Brendale v. Confederated Yakima Indian Nation

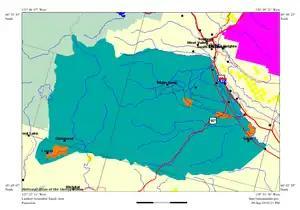
Yakama Indian Reservation map

The Yakama Nation is an Indian tribe with its reservation in southern Washington. The tribe comprises 14 distinct Indian tribes that the U.S. banded together in the 1850s for the purpose of treaty making. The current treaty was ratified by the Senate in 1859, under this treaty the tribe reserved to itself for its reservation, as well as the right to exercise certain reserved rights on ceded lands and usual and accustomed locations. The reservation has tribal land and land held in fee. The fee land is owned by both tribal members and non-Indians, and tribal members are outnumbered greatly by non-Indians.